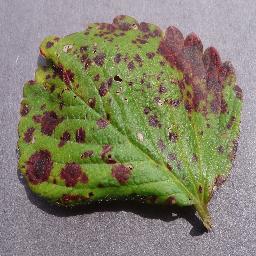
Label: Strawberry___Leaf_scorch